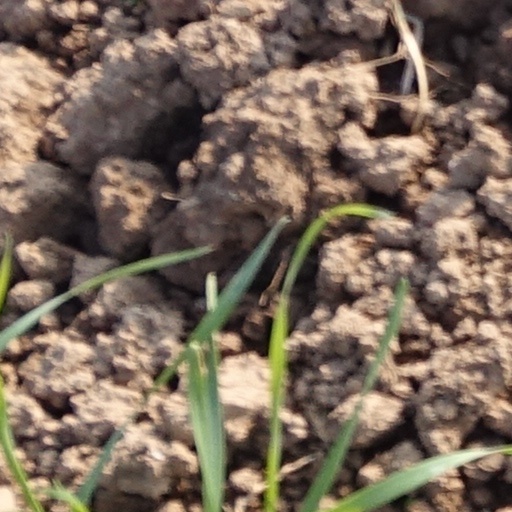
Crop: wheat